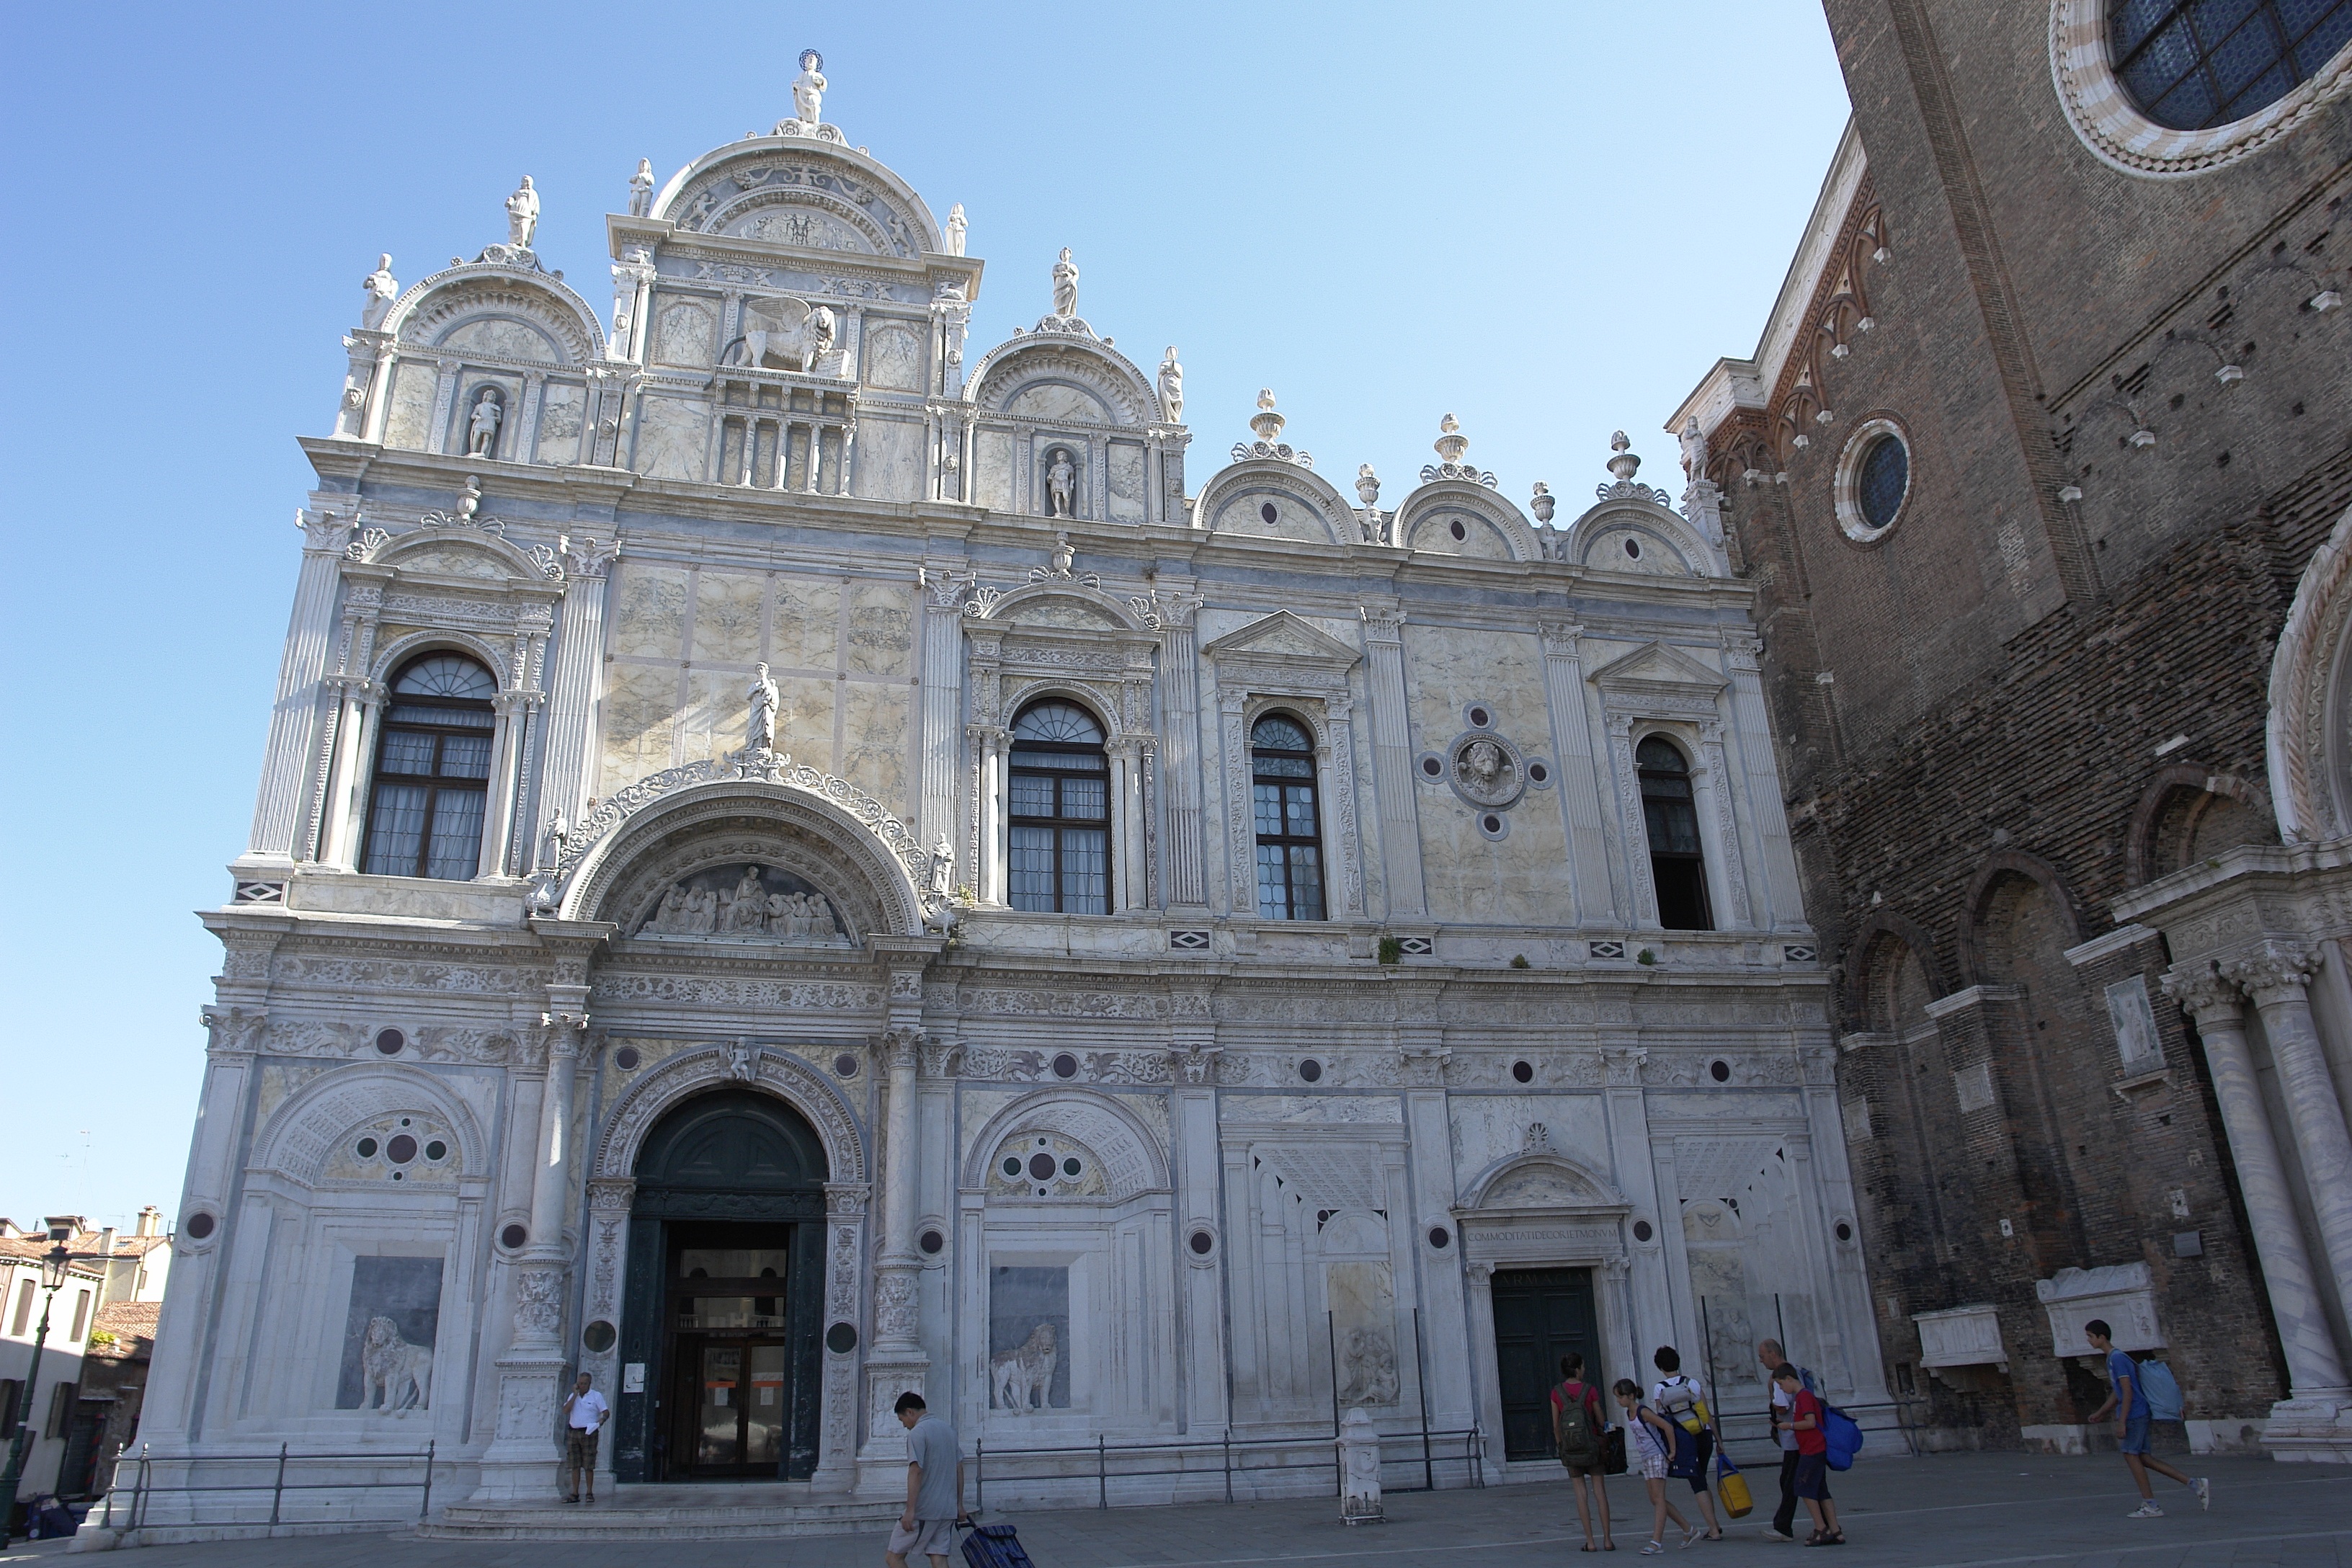
architecture, building, arch, landmark, facade, venice, church, cathedral, place of worship, baptistery, monastery, synagogue, renaissance, basilica, dome, campos, historic site, ancient history, ancient roman architecture, byzantine architecture, civil hospital schools of devotion, scuola di san marco, peter lombard, mauro codussi, castello district, giovanni e paolo